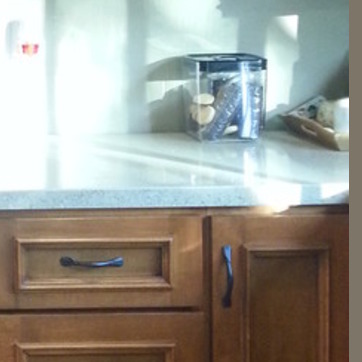
Material: polishedstone